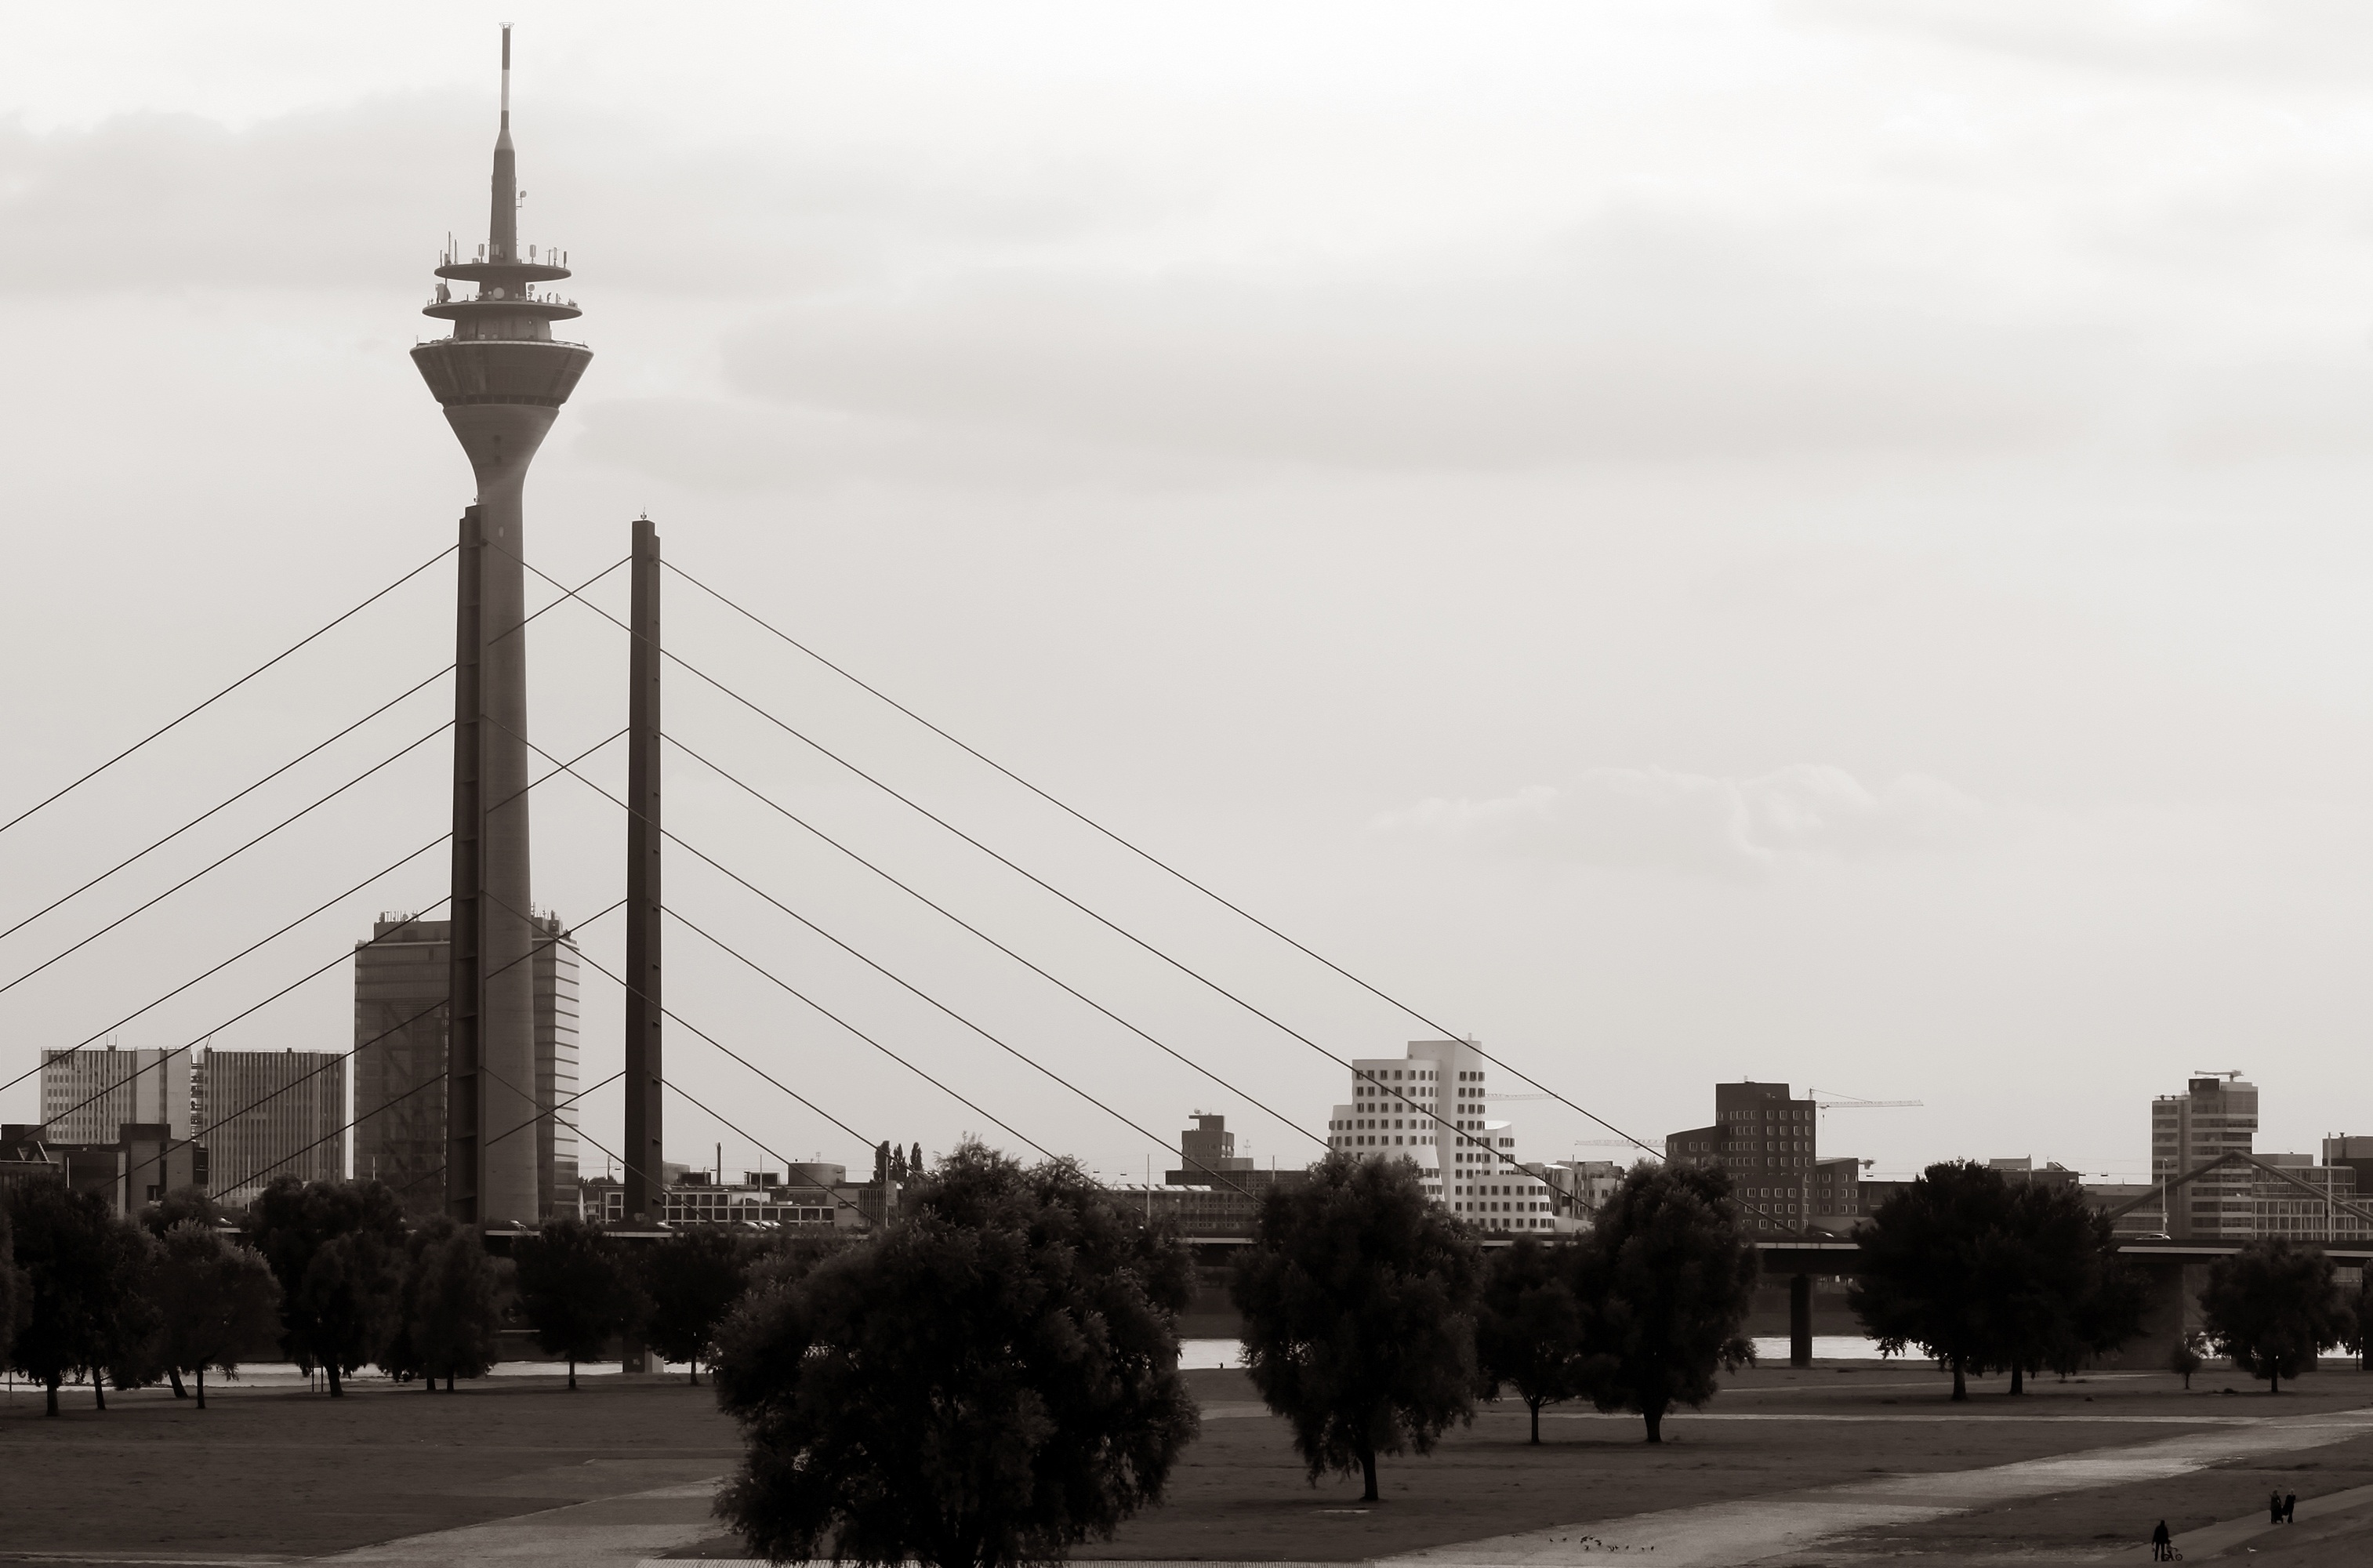
architecture, sky, road, bridge, skyline, city, skyscraper, monument, cityscape, downtown, high, tower, landmark, monochrome, lighting, tower block, dusseldorf, tv tower, urban area, atmospheric phenomenon, human settlement